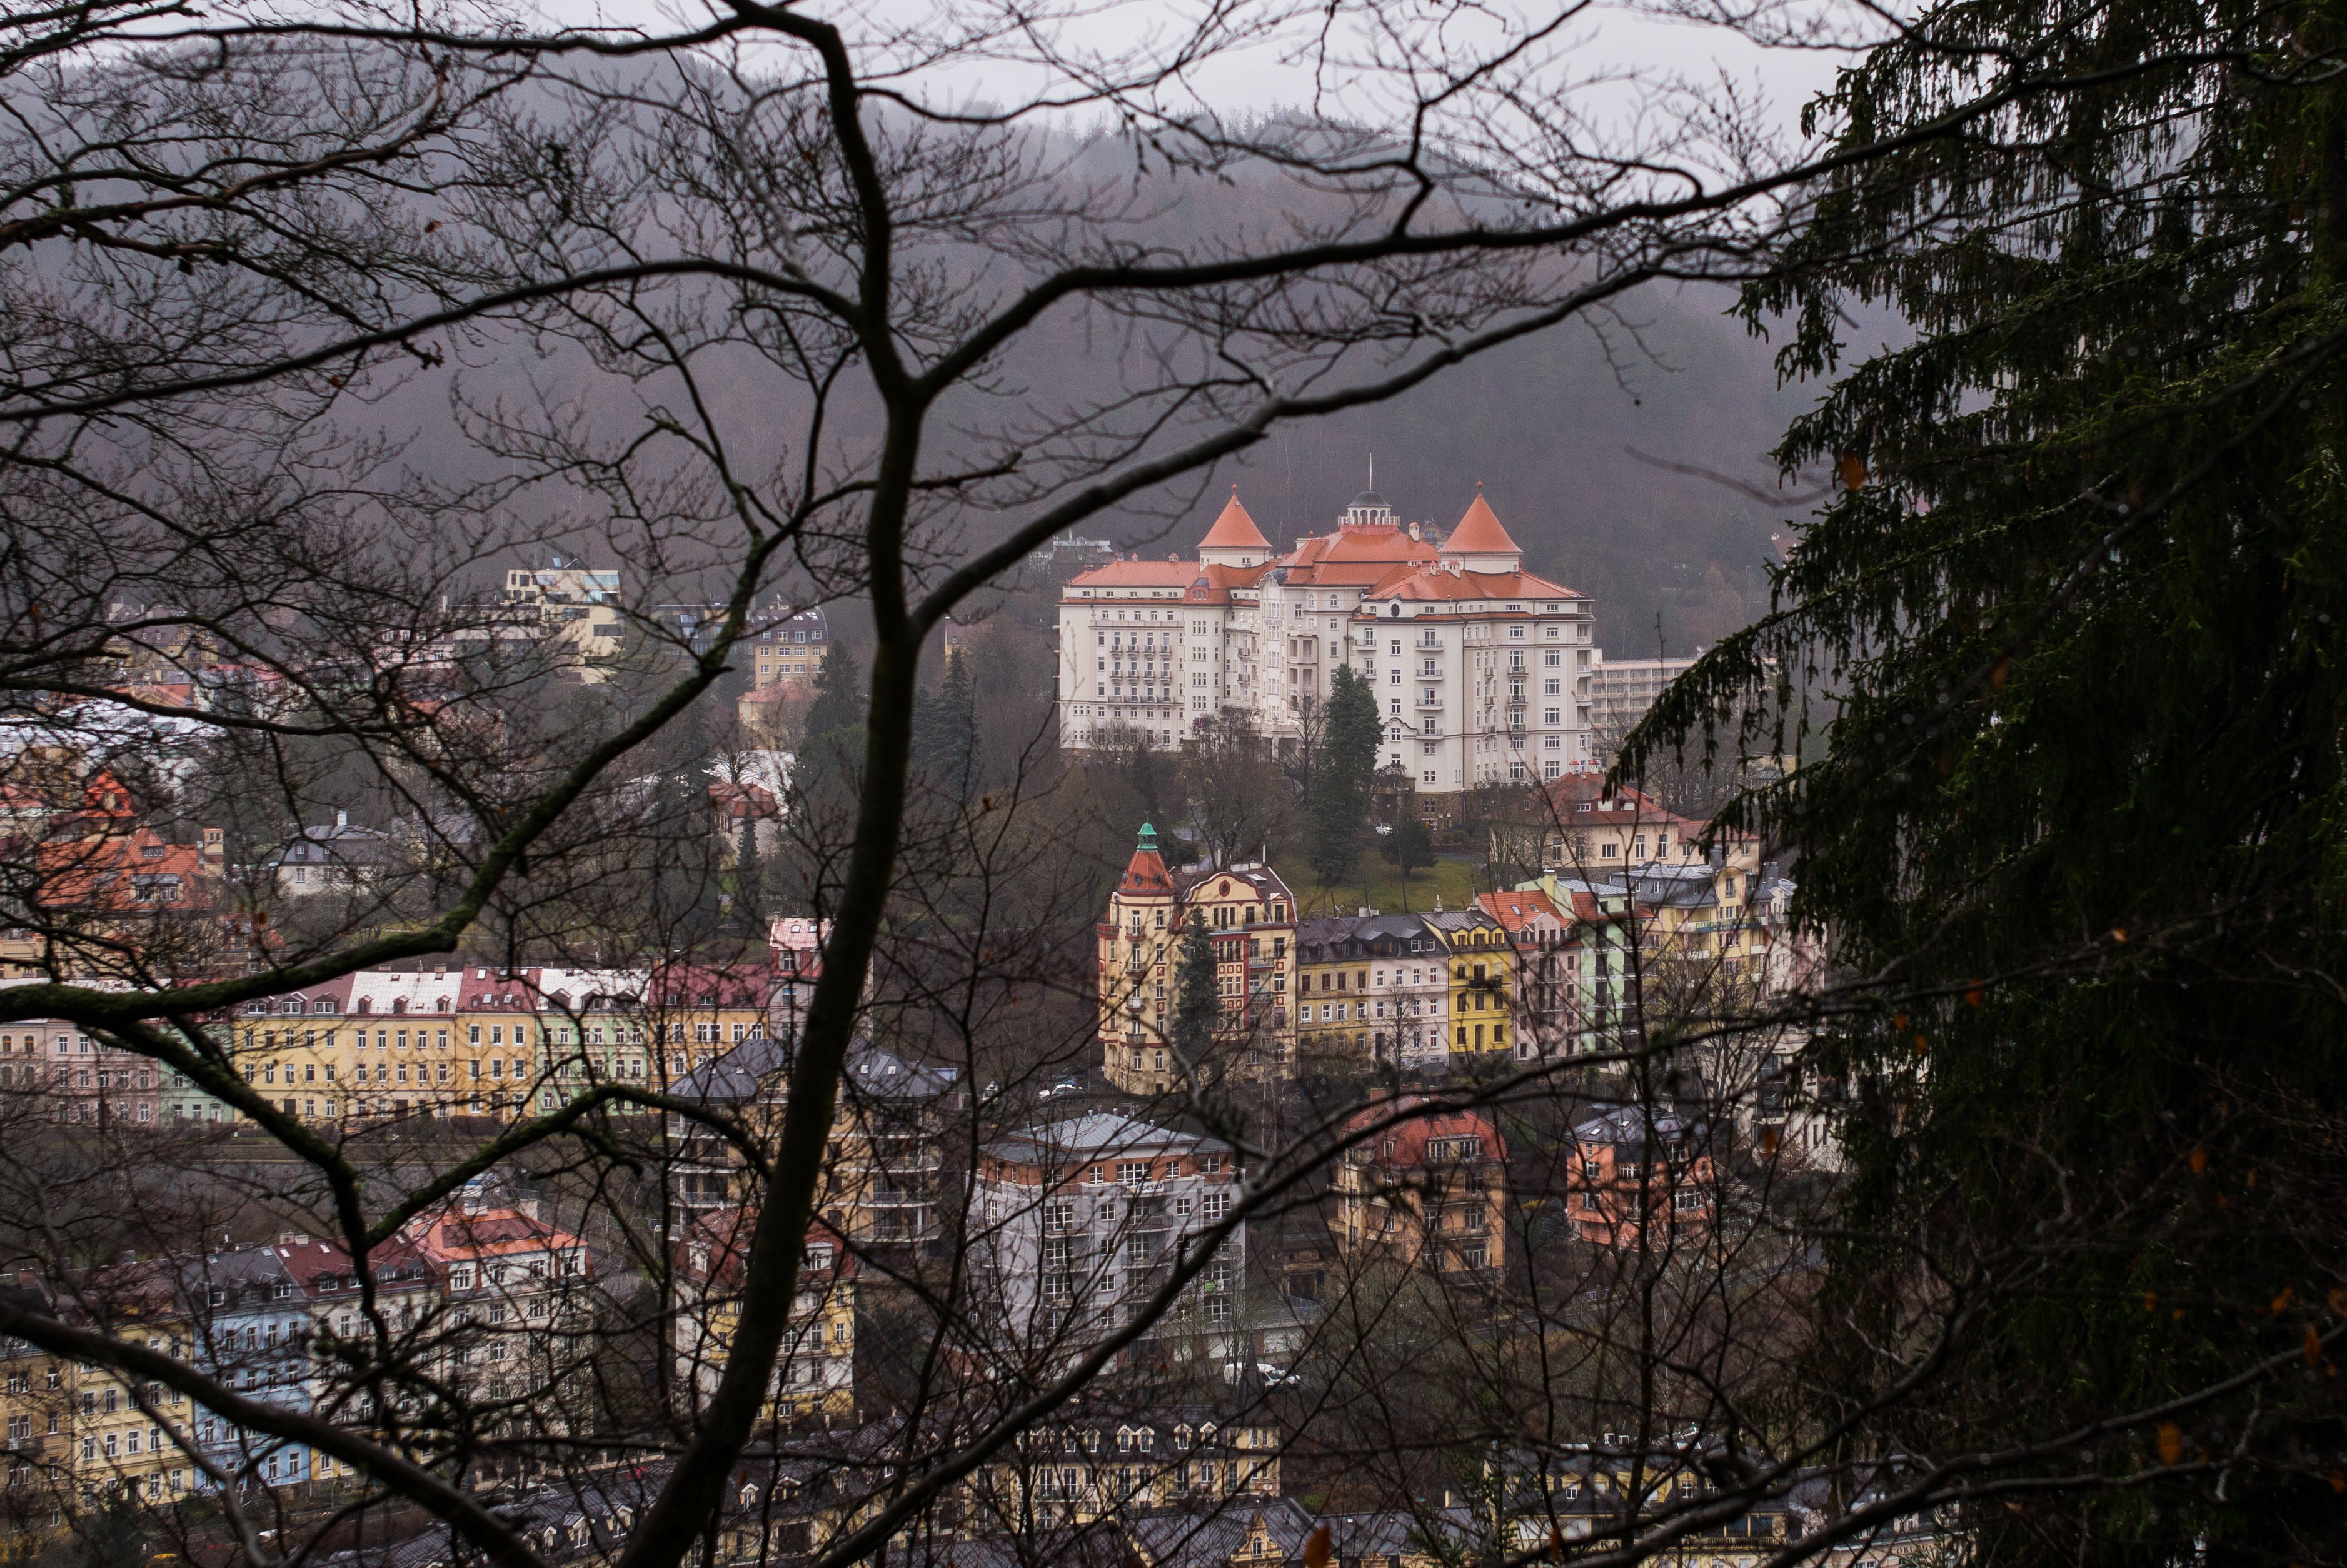
tree, branch, blossom, winter, plant, mist, morning, rain, leaf, flower, town, city, spring, autumn, season, cherry blossom, woods, hills, m, hotel, spa, 50, imperial, leica, 240, summilux, czech, bohemia, carlsbad, karlovy, vary, urban area